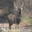
Label: deer